Nakamozu Station

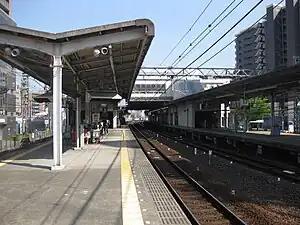

is the name of two adjacent railway stations located in Kita-ku, Sakai, Osaka Prefecture, Japan. The above ground station is an interchange station operated jointly by the private Nankai Electric Railway and the Semboku Rapid Railway, and the underground station is operated by the Osaka Metro. The name of the station is difficult to read in "kanji". The subway station shows the name in "hiragana" (なかもず) for information, but uses "kanji" for the official station name. The Semboku Rapid Railway Line uses both "kanji" and "hiragana" (中もず) on the destination signs at the stations and on the destination displays on the trains.